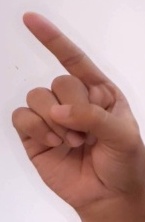
ASL sign: Z